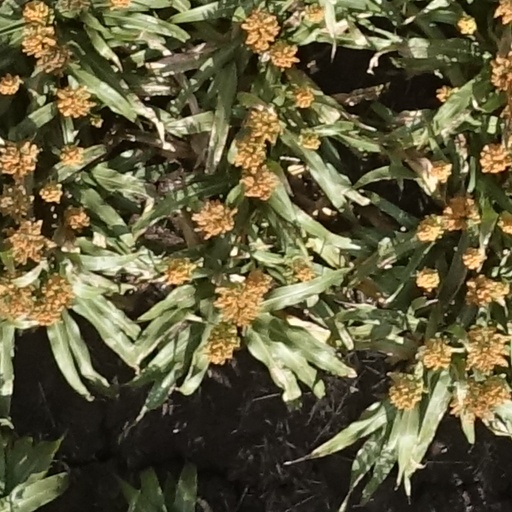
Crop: sorghum